Hosay massacre

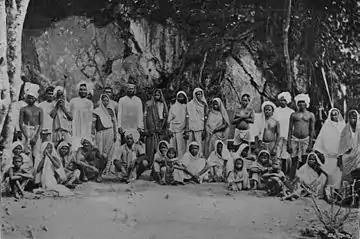
Newly arrived indentured Indians in Trinidad

Industrial unrest on the plantations was gaining momentum to be followed by a deepening depression in the sugar industry in 1884. This atmosphere was also fuelled by frequent strikes. In the previous year, met with restrictions on the use of torches, the African community celebrating ‘Canboulay’ reacted and this resulted in violence.